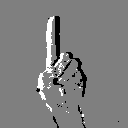
ASL letter: d